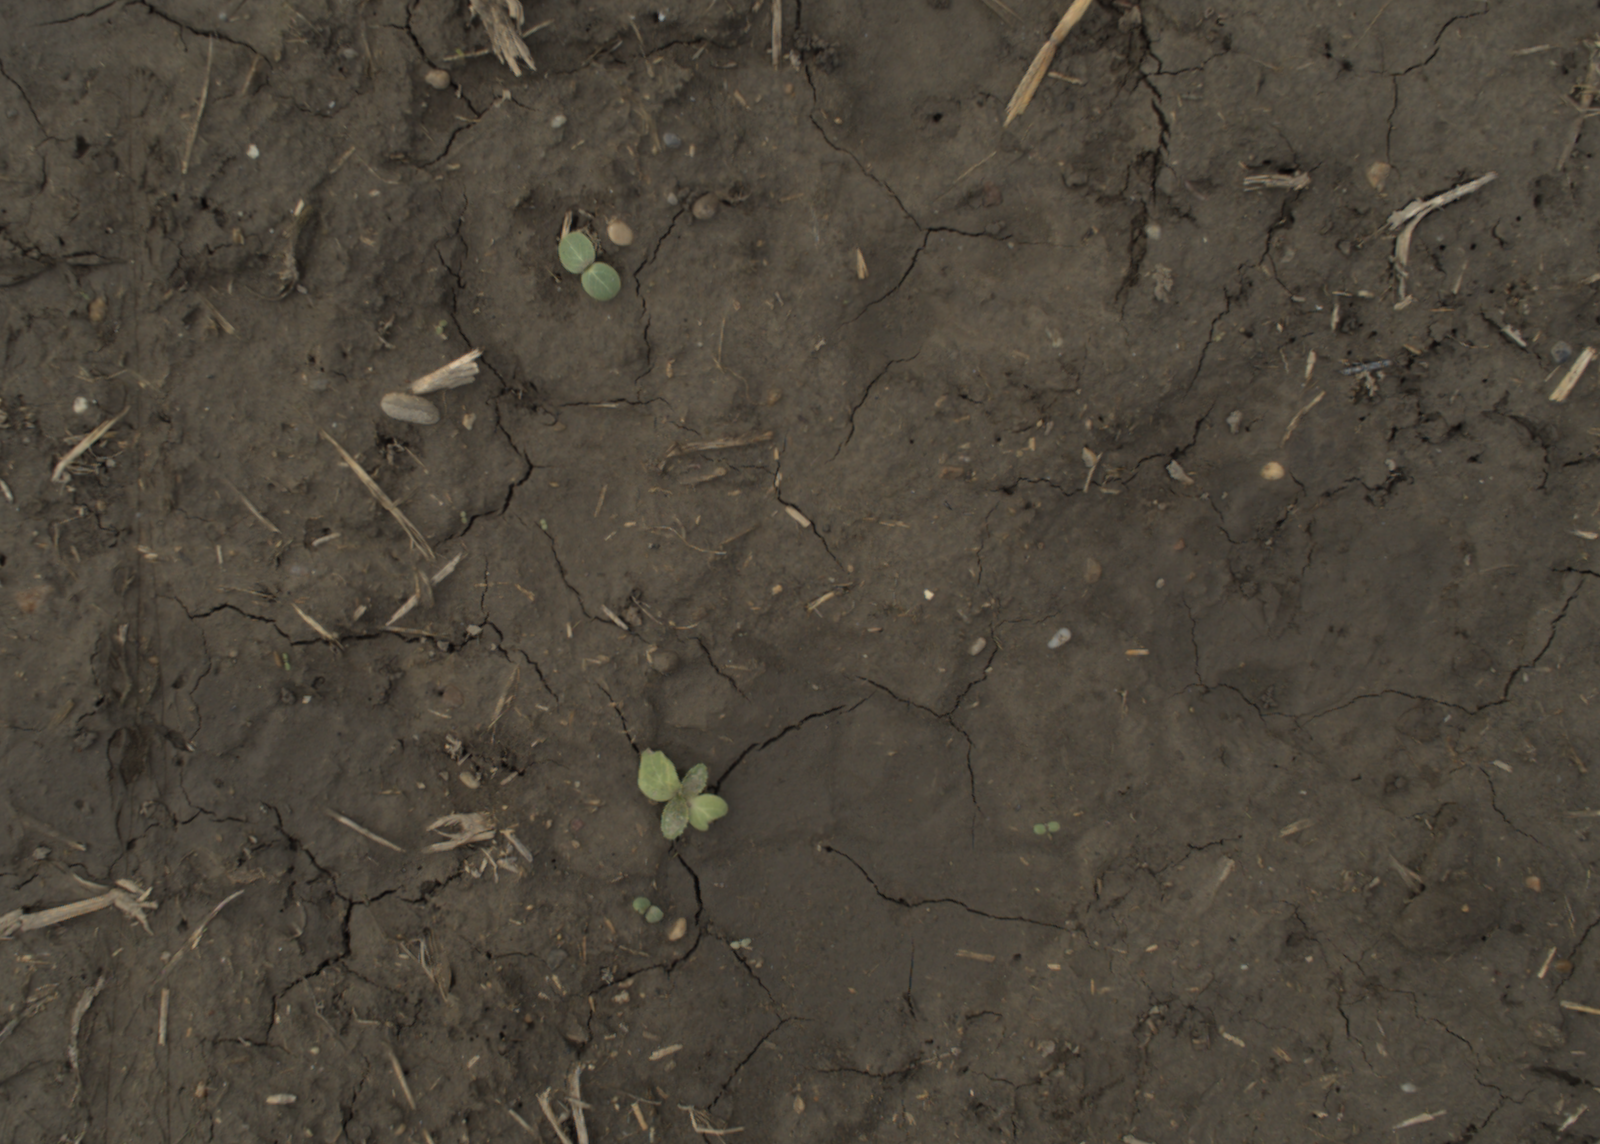
Capture date: 21.09.2021 11:01:33
Weather: mixed
Wind: light
Seeding date: 02.09.2021
Plant canopy height (mm): 962